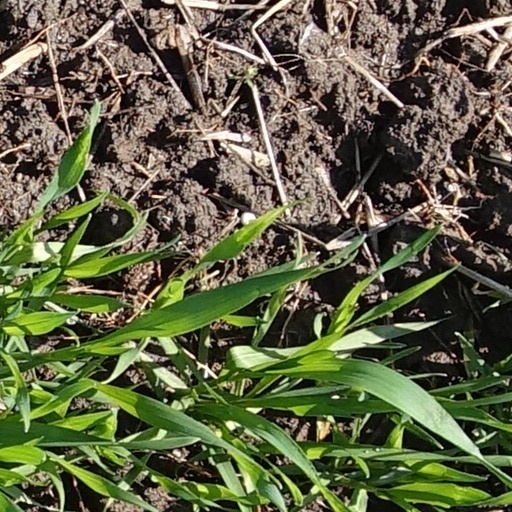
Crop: wheat